Carey & Hart

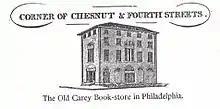
<a href="https%3A//books.google.com/books%3Fid%3D540oAQAAIAAJ%26amp%3Bdq%3Damerican%2Blands%2Band%2Bletters%2Bleatherstockings%26amp%3Bpg%3DPP6">Source

Carey & Hart was an American publishing company founded in Philadelphia, Pennsylvania, in 1829 by Edward L. Carey and Abraham Hart.